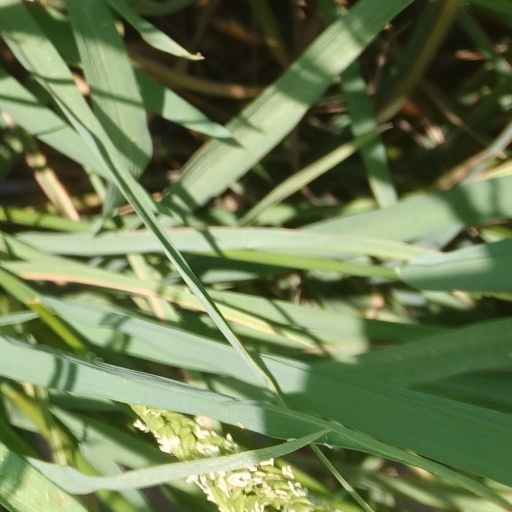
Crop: rice